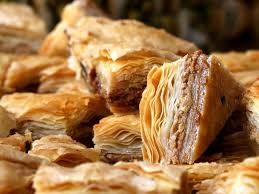
Yemek: baklava